321st Air Expeditionary Wing

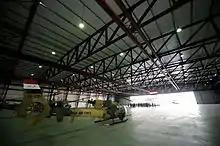
An Iraqi Gazelle helicopter is dwarfed by the largest maintenance hangar in Iraq and the largest clear-span building in the entire Middle East. The hangar was built by a local Iraqi company and managed by the U.S. Army Corps of Engineers with 321st Air Expeditionary Wing advisors monitoring the project, advocating requirements on behalf of Iraqis.

The IqAAC held a ribbon cutting ceremony in Taji 17 January to formally begin operations in their newest maintenance facility. The massive aircraft hangar is a $9.8 million project that began in 2009. The collaboration between the IqAAC and the United States provided a maintenance hangar large enough for current and growing future aviation mission requirements. At more than 240 feet long and 50 feet tall, the hangar is the largest maintenance hangar in Iraq and the largest clear-span building in the entire Middle East. The hangar bay is large enough to support multiple airframes and activities that have a logical work flow relationship simultaneously. It is also part of a larger complex that includes numerous offices and maintenance shops.